ʻElepaio

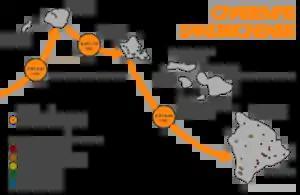
The sequential colonization and speciation of the "Chasiempis sandwichensis" subspecies (denoted by the orange arrows) with their divergence times and island geological ages.

Uniquely among Hawaiian passerines, the distribution of the elepaio is peculiarly discontinuous. According to fossil remains, the birds did not occur on Maui Nui or its successor islands. Their current distribution is absent from the Maui Nui island group. If this assumption is correct, the reasons are unknown at present. However, the strange "flycatcher finches", extinct honeycreepers of the genus "Vangulifer", are only known to have inhabited Maui and probably evolved on Maui Nui. There, they probably filled the same ecological niche as the elepaio did on the other islands. Competition from "Vangulifer" may thus have prevented a successful colonization of Maui Nui by "Chasiempis".